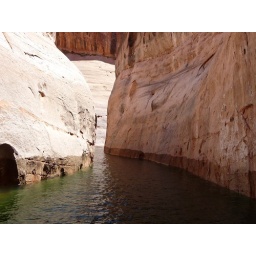
The immense size of the lake was complimented by the beauty of the rock formations created by billions of years of erosion and settling.